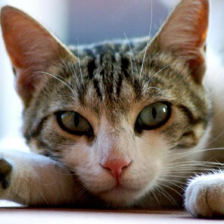
Label: animals